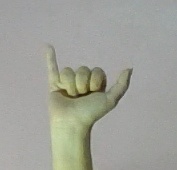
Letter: ya